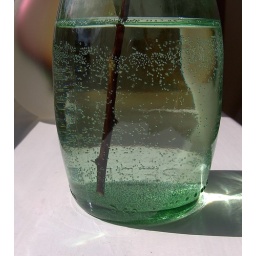
Stem in a small glass Perrier water bottle in the sunshine this morning.